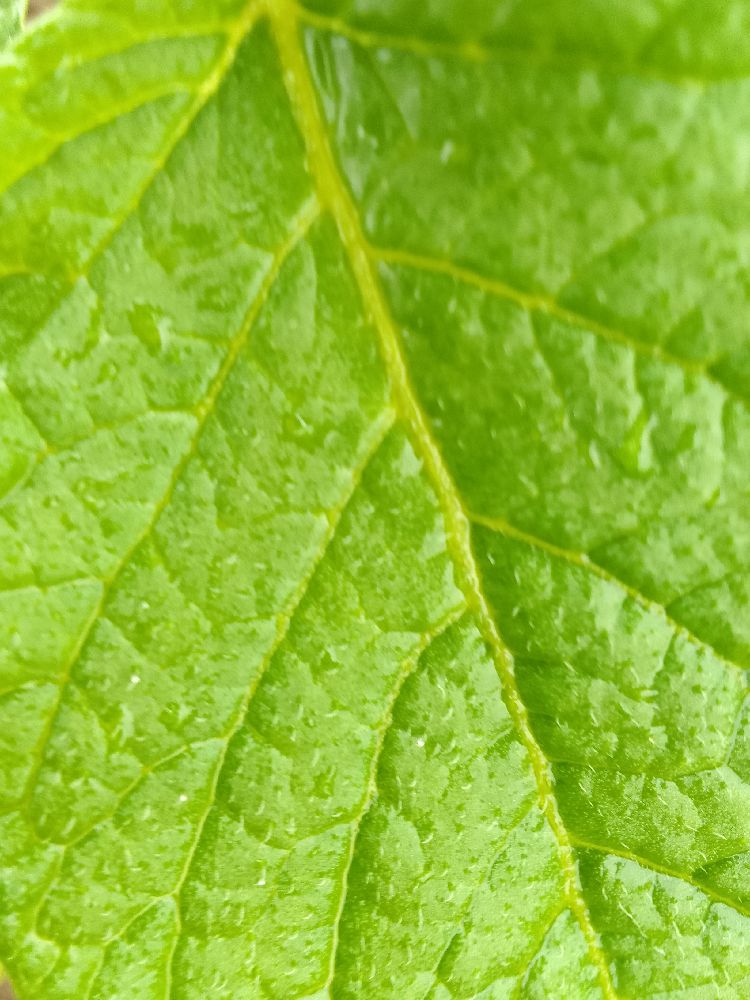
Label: Healthy